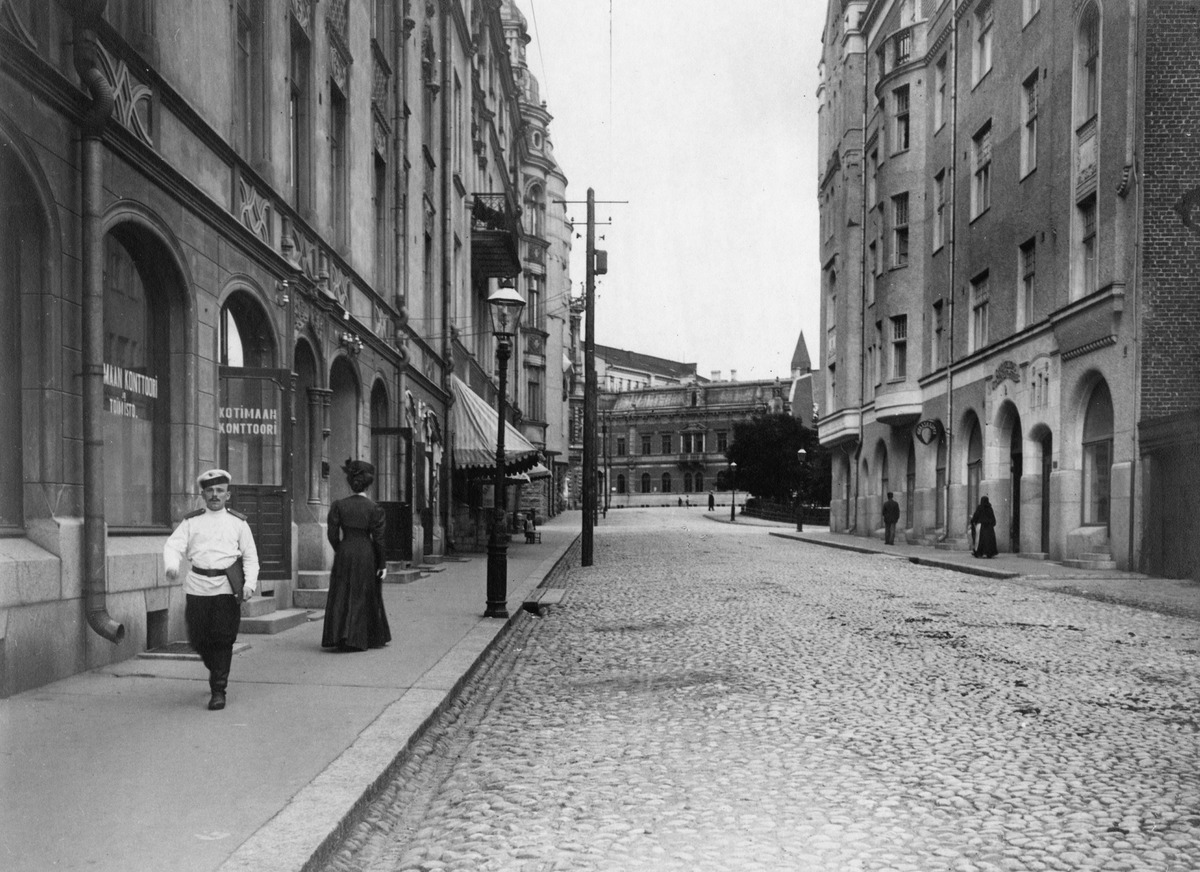
Uudenmaankatu 2, 9, 7, taustalla Erottajankatu 13
sisällön kuvaus: Uudenmaankatu 2, 9, 7, taustalla Erottajankatu 13. mustavalkoinen
Kuvaaja: Wasastjerna, Nils Jakob, valokuvaaja
Ajankohta: kuvausaika n 1915
Paikka: Suomi, Uusimaa, Helsinki, Punavuori Helsinki, Uudenmaankatu 2, 9, 7
Aiheet: kivirakennukset, katukiveykset, katuvalaistus, jalankulkijat, sotilaat, leipomot